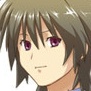
Portrait style: Anime Portrait